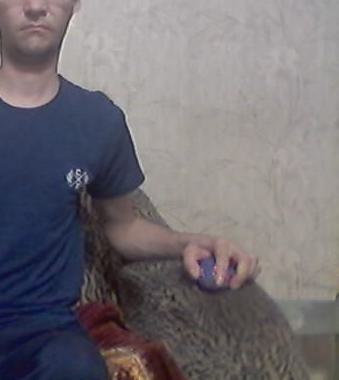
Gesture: no_gesture